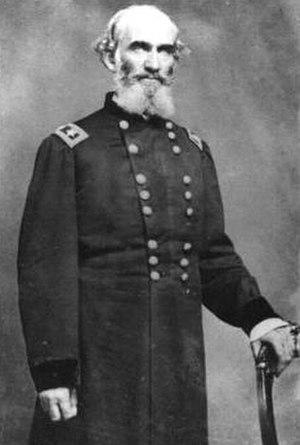
Andrew Jackson Smith est un major général de l'Union. Il est enterré à Saint-Louis, État de Missouri.
La bataille de Pleasant Hill, Louisiane, fait partie de la campagne de la Red River pendant la guerre de Sécession, lorsque les forces de l'Union tentent d'occuper la capitale de l'État Shreveport.